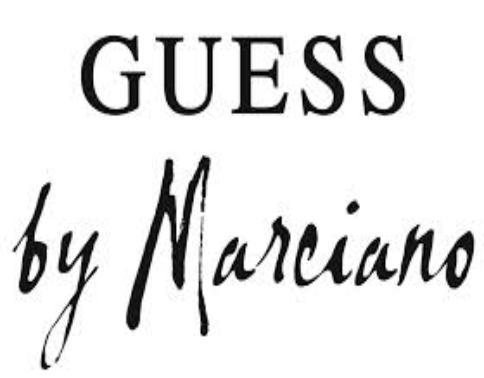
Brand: Guess
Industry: Clothes